Jasmine (film)

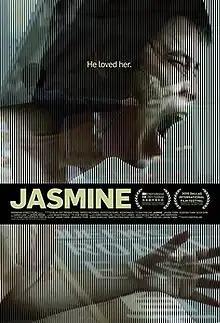

Jasmine is a 2015 American drama film by director Dax Phelan. Set in Hong Kong, the story is about a man who is struggling to come to terms with the unsolved murder of his wife and his growing obsession with the man he believes is responsible. The film premiered at the Hong Kong International Film Festival on March 25, 2015 and has since screened in numerous film festivals around the world and won multiple awards. It was later released to video by Indican Pictures in 2017.